Meander

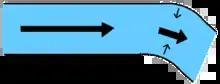
Straight channel culminating in a single bend

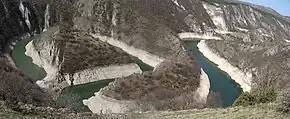
Uvac canyon meander, Serbia

A meander is one of a series of regular sinuous curves in the channel of a river or other watercourse. It is produced as a watercourse erodes the sediments of an outer, concave bank (cut bank or river cliff) and deposits sediments on an inner, convex bank which is typically a point bar. The result of this coupled erosion and sedimentation is the formation of a sinuous course as the channel migrates back and forth across the axis of a floodplain.